Joan Brull

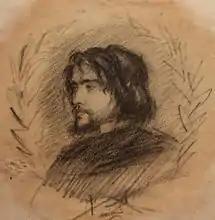
Self-portrait(date unknown)

Joan Brull i Vinyoles (25 January 1863 – 3 February 1912) was a Catalan painter active in the late 19th century. He was a Catalan symbolist painter, along with other artists including Adrià Gual, Josep Maria Tamburini, and Alexandre de Riquer.